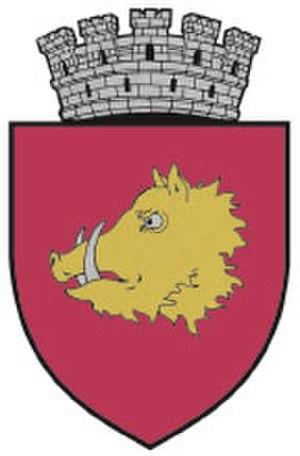
Roman est une ville roumaine du județ de Neamț, en Moldavie, peuplée de 50 713 habitants en 2011.